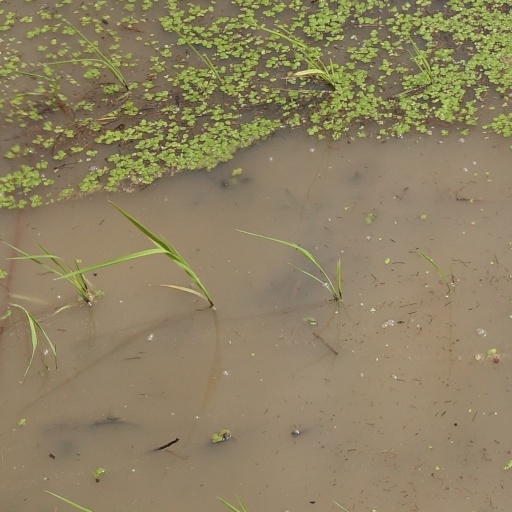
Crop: rice